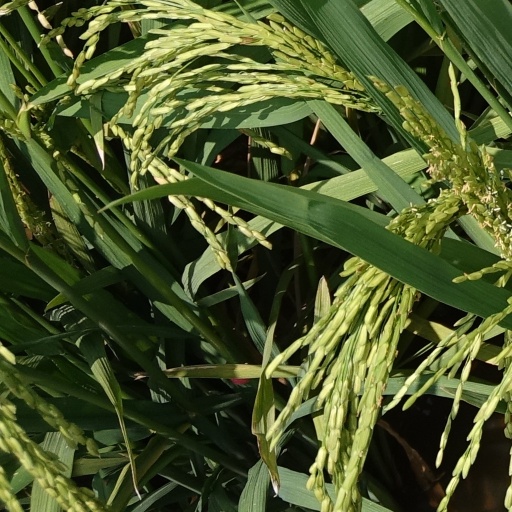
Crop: rice